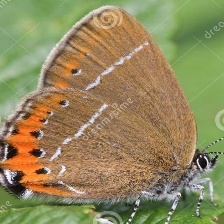
Species: BLACK HAIRSTREAK
Butterfly family (ImageNet category): lycaenid_butterfly